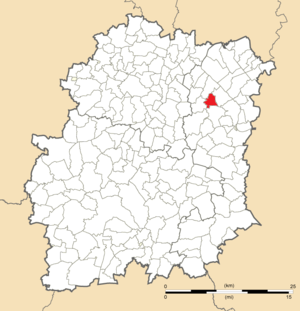
Carte de position de Courcouronnes en Essonne (91)
Courcouronnes est une ancienne commune française située à vingt-sept kilomètres au sud de Paris, dans le département de l’Essonne en région Île-de-France.